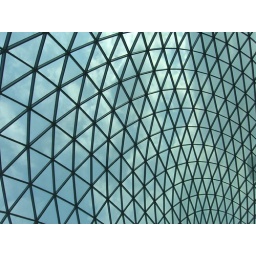
The roof of the British Museum. Great looking pattern with blue sky and clouds behind in